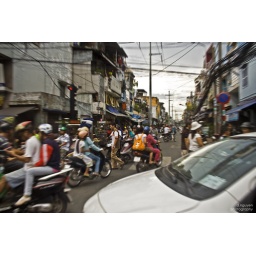
A guy trying to cross the street in a busy Saigon intersection.